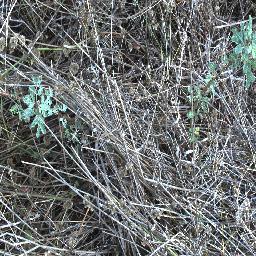
Label: prickly_acacia